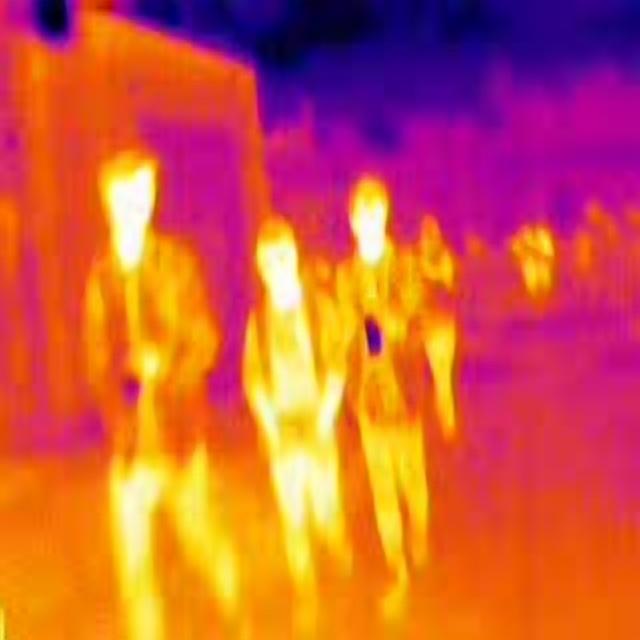
Detected objects:
label: person
label: person
label: person
label: person
label: person
label: person